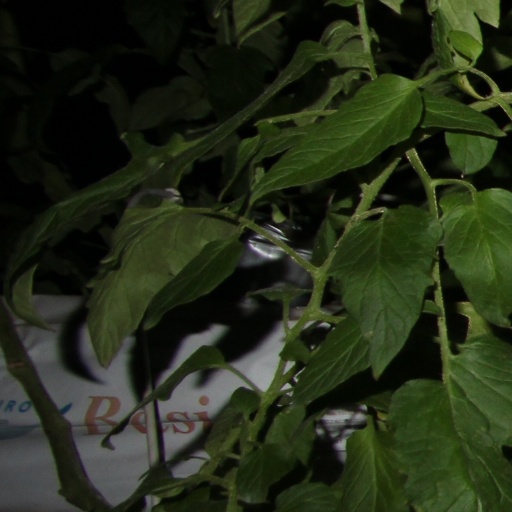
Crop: tomato